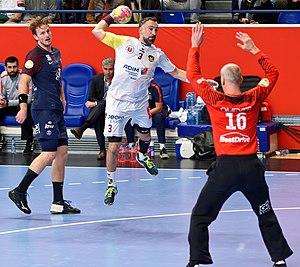
Quart de finale de la Coupe de la Ligue entre le PSG et le HBC Nantes. A Coubertin, le 14 décembre 2017.
Guillaume Saurina, né le 4 août 1981 à Avignon, est un joueur de handball international français. Il évolue au poste d'arrière gauche au HBC Nantes après avoir notamment évolué pendant 9 saisons à l'USAM Nîmes. Sa femme, Camille Ayglon-Saurina, est également handballeuse internationale française.